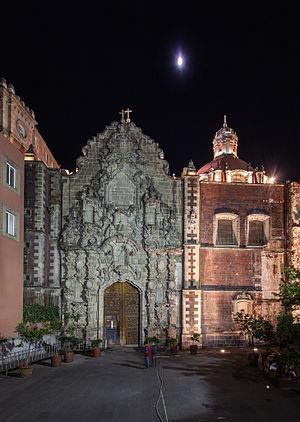
Le centre historique de Mexico est la partie à partir de laquelle cette ville s'est développée.